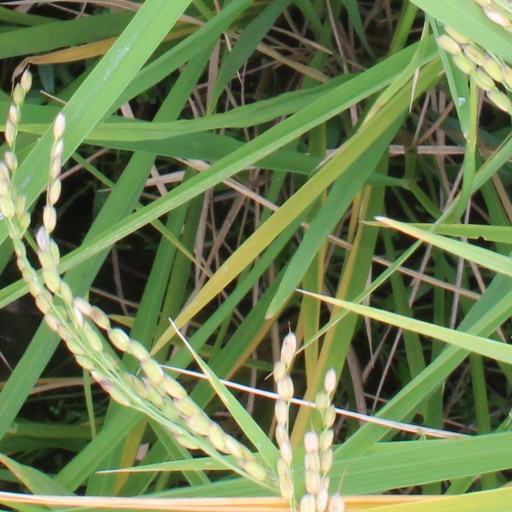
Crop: rice